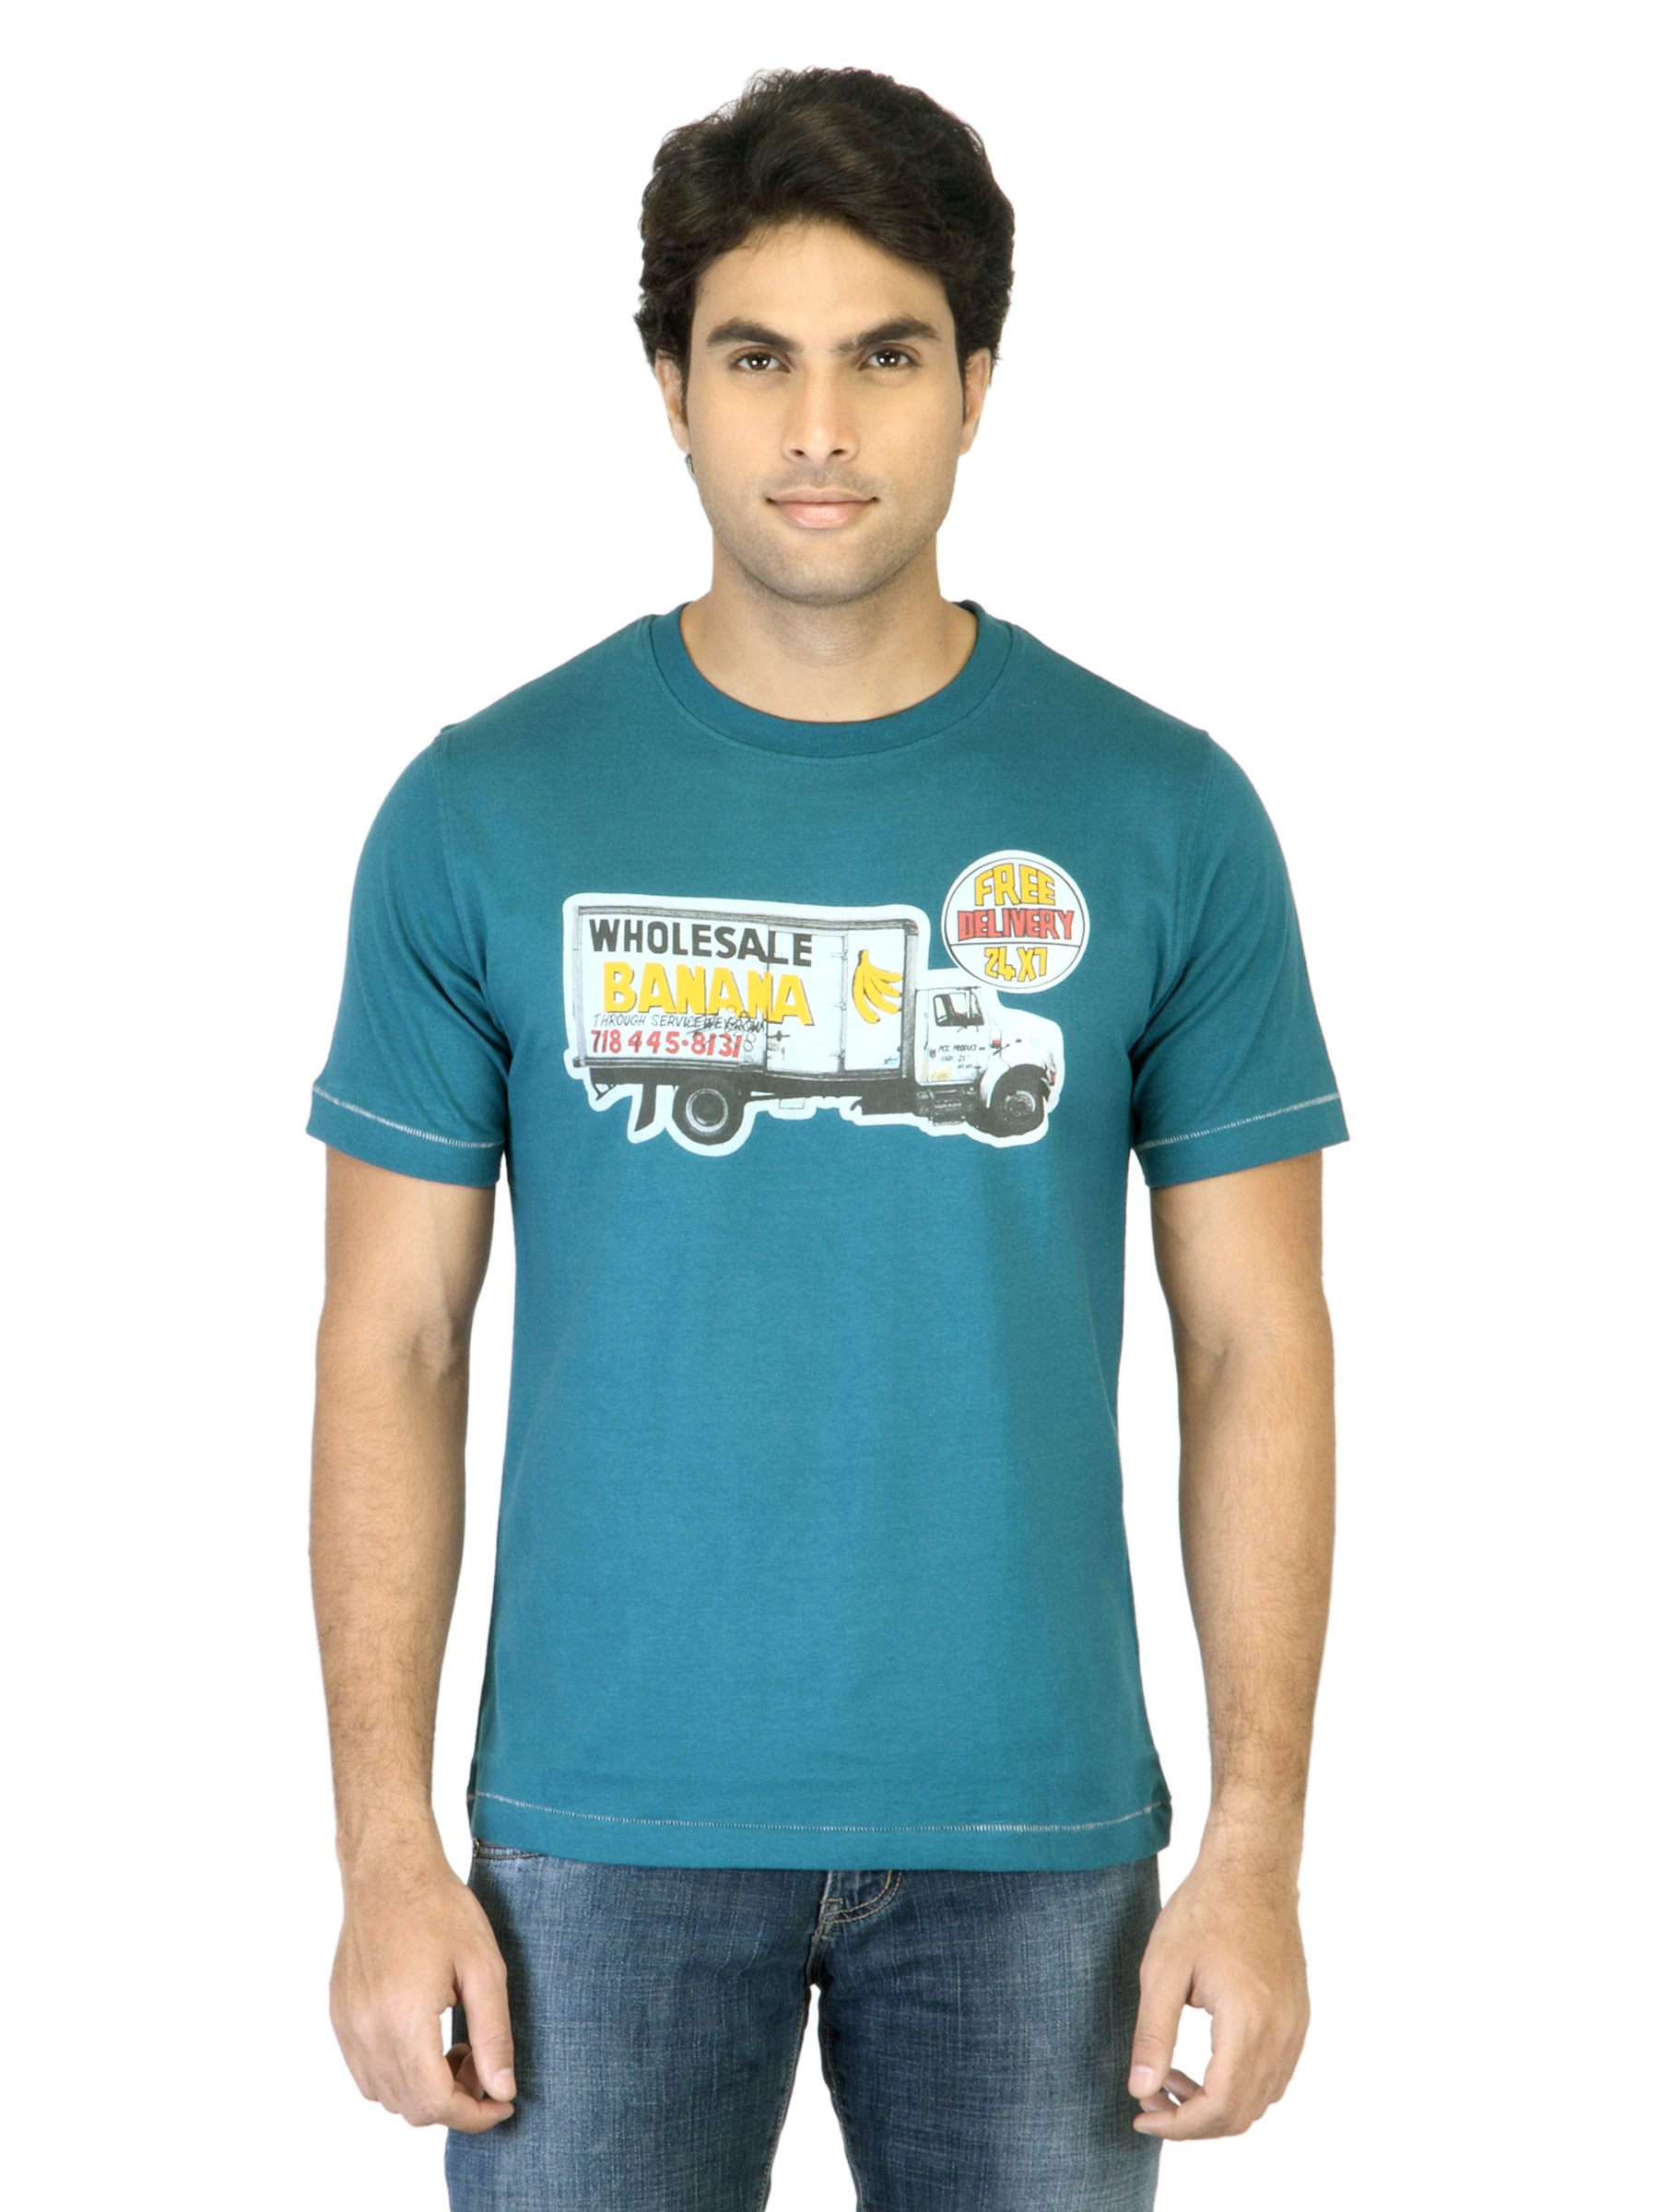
Locomotive Men Printed Blue T-shirt
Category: Apparel / Topwear / Tshirts
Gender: Men
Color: Blue
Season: Fall 2011
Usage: Casual